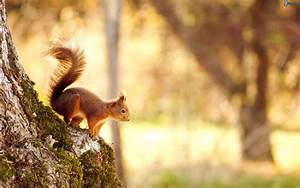
Label: squirrel